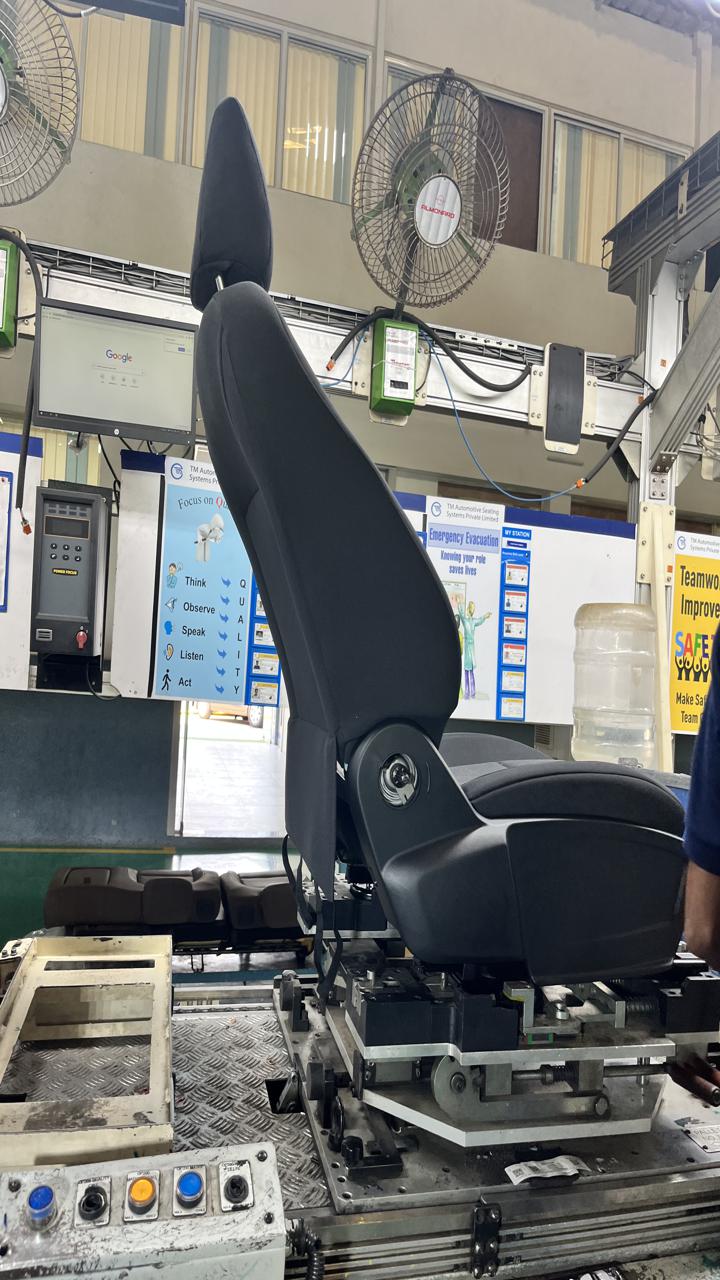
Label: No knob